Civil Aviation Administration of China

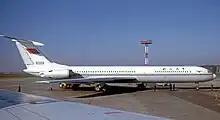
CAAC Ilyushin Il-62 at Moscow Sheremetyevo Airport in 1974

In 1963, China purchased six Vickers Viscount aircraft from Great Britain, followed in 1971 by the purchase of four Hawker Siddeley Trident aircraft from Pakistan International Airlines. In August 1971, the airline purchased six Trident 2Es directly from Hawker Siddeley. The country also placed provisional orders for three Concorde aircraft. With the 1972 Nixon visit to China, the country ordered 10 Boeing 707 jets. In December 1973, it took the unprecedented step of borrowing £40 million from Western banks to fund the purchase of 15 additional Trident jets. Soviet-built Ilyushin Il-62 aircraft were used on long range routes during the 1970s and 1980s.